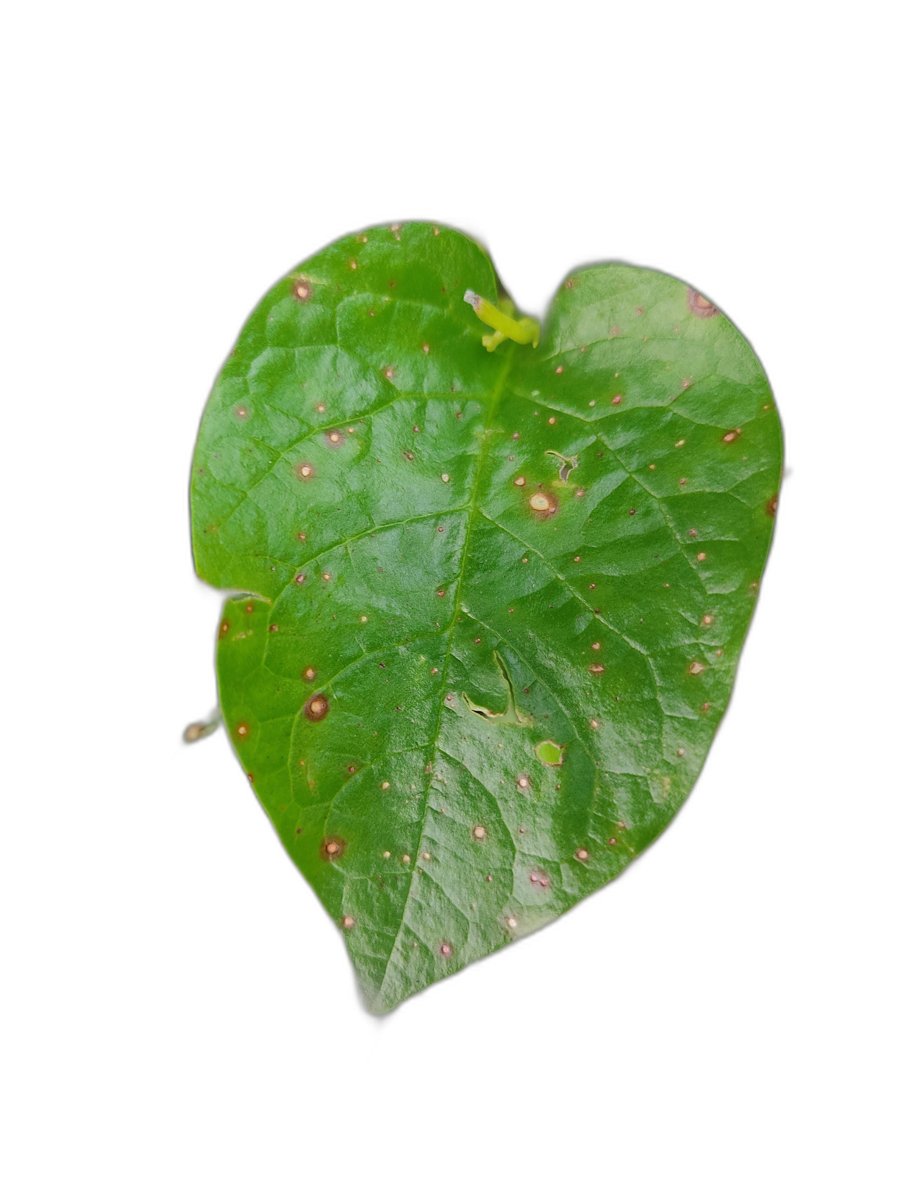
Label: Bacterial-Spot